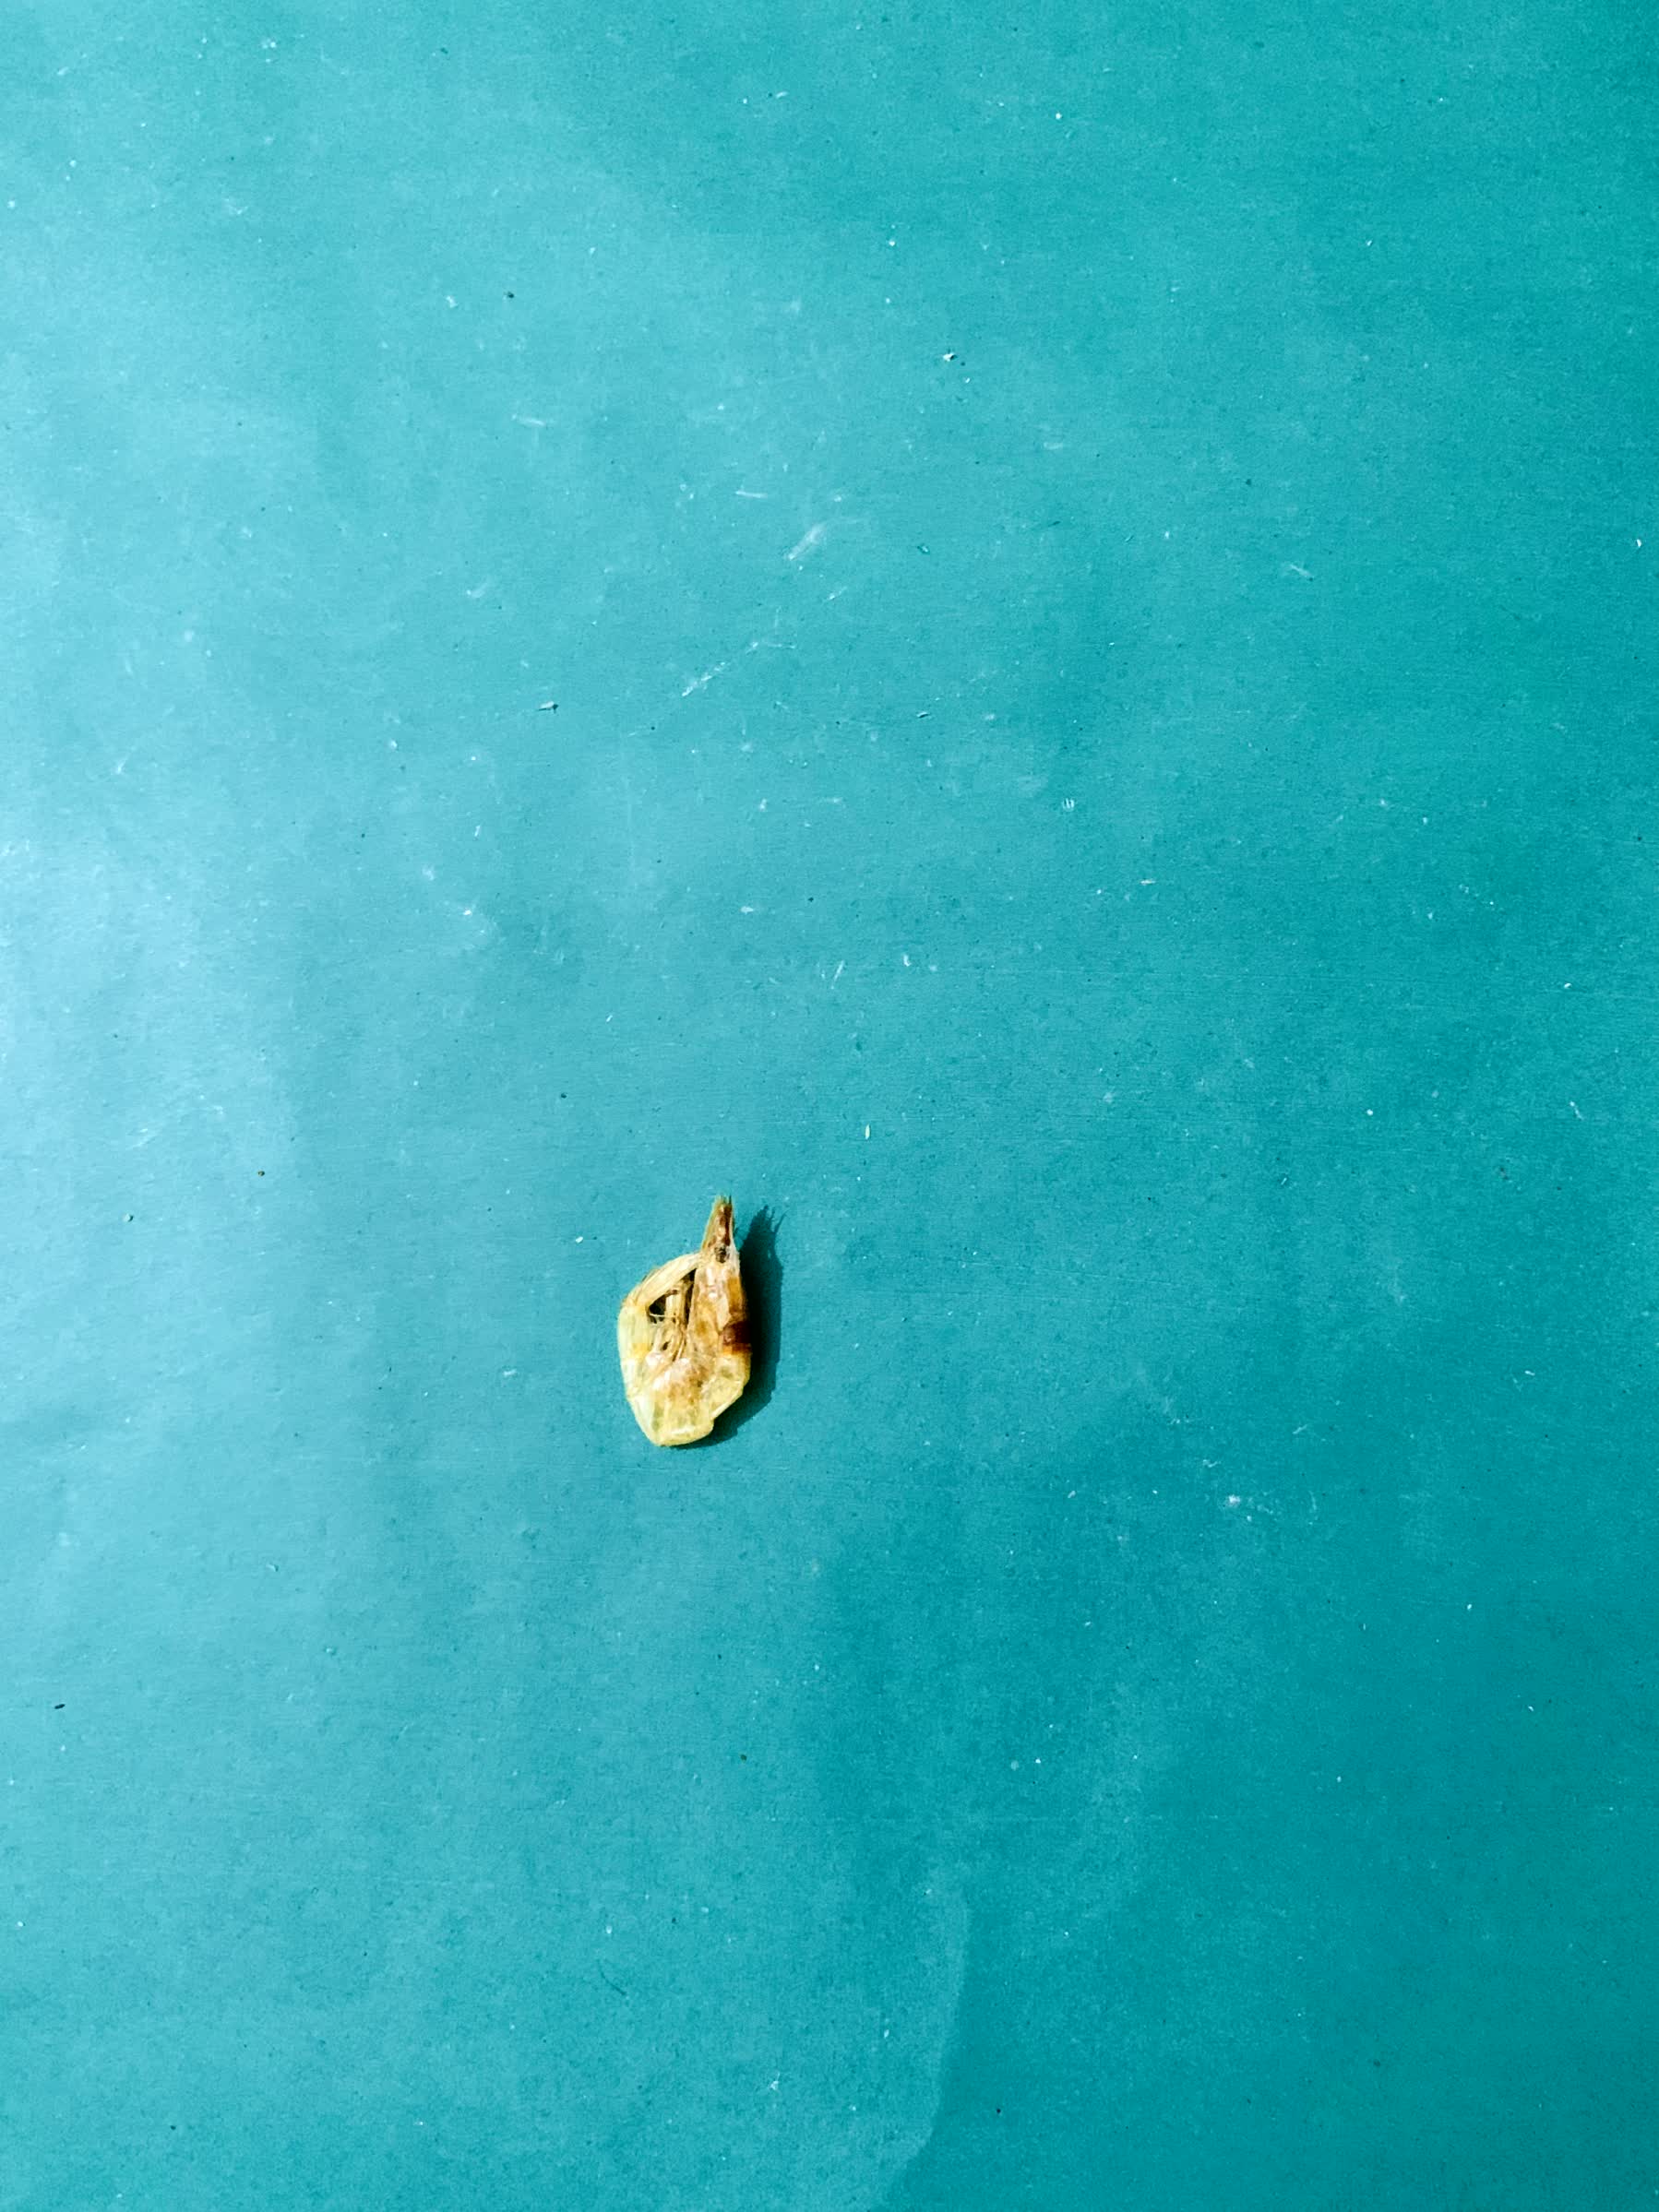
Species: chingri